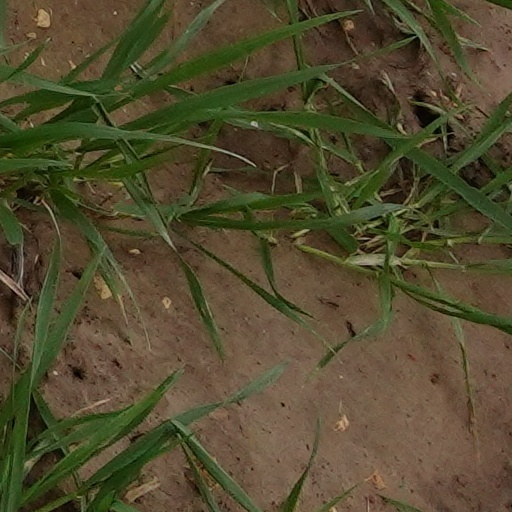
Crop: wheat